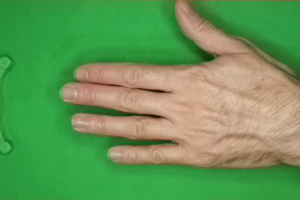
Label: paper